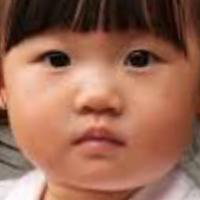
Age group: age 01-10